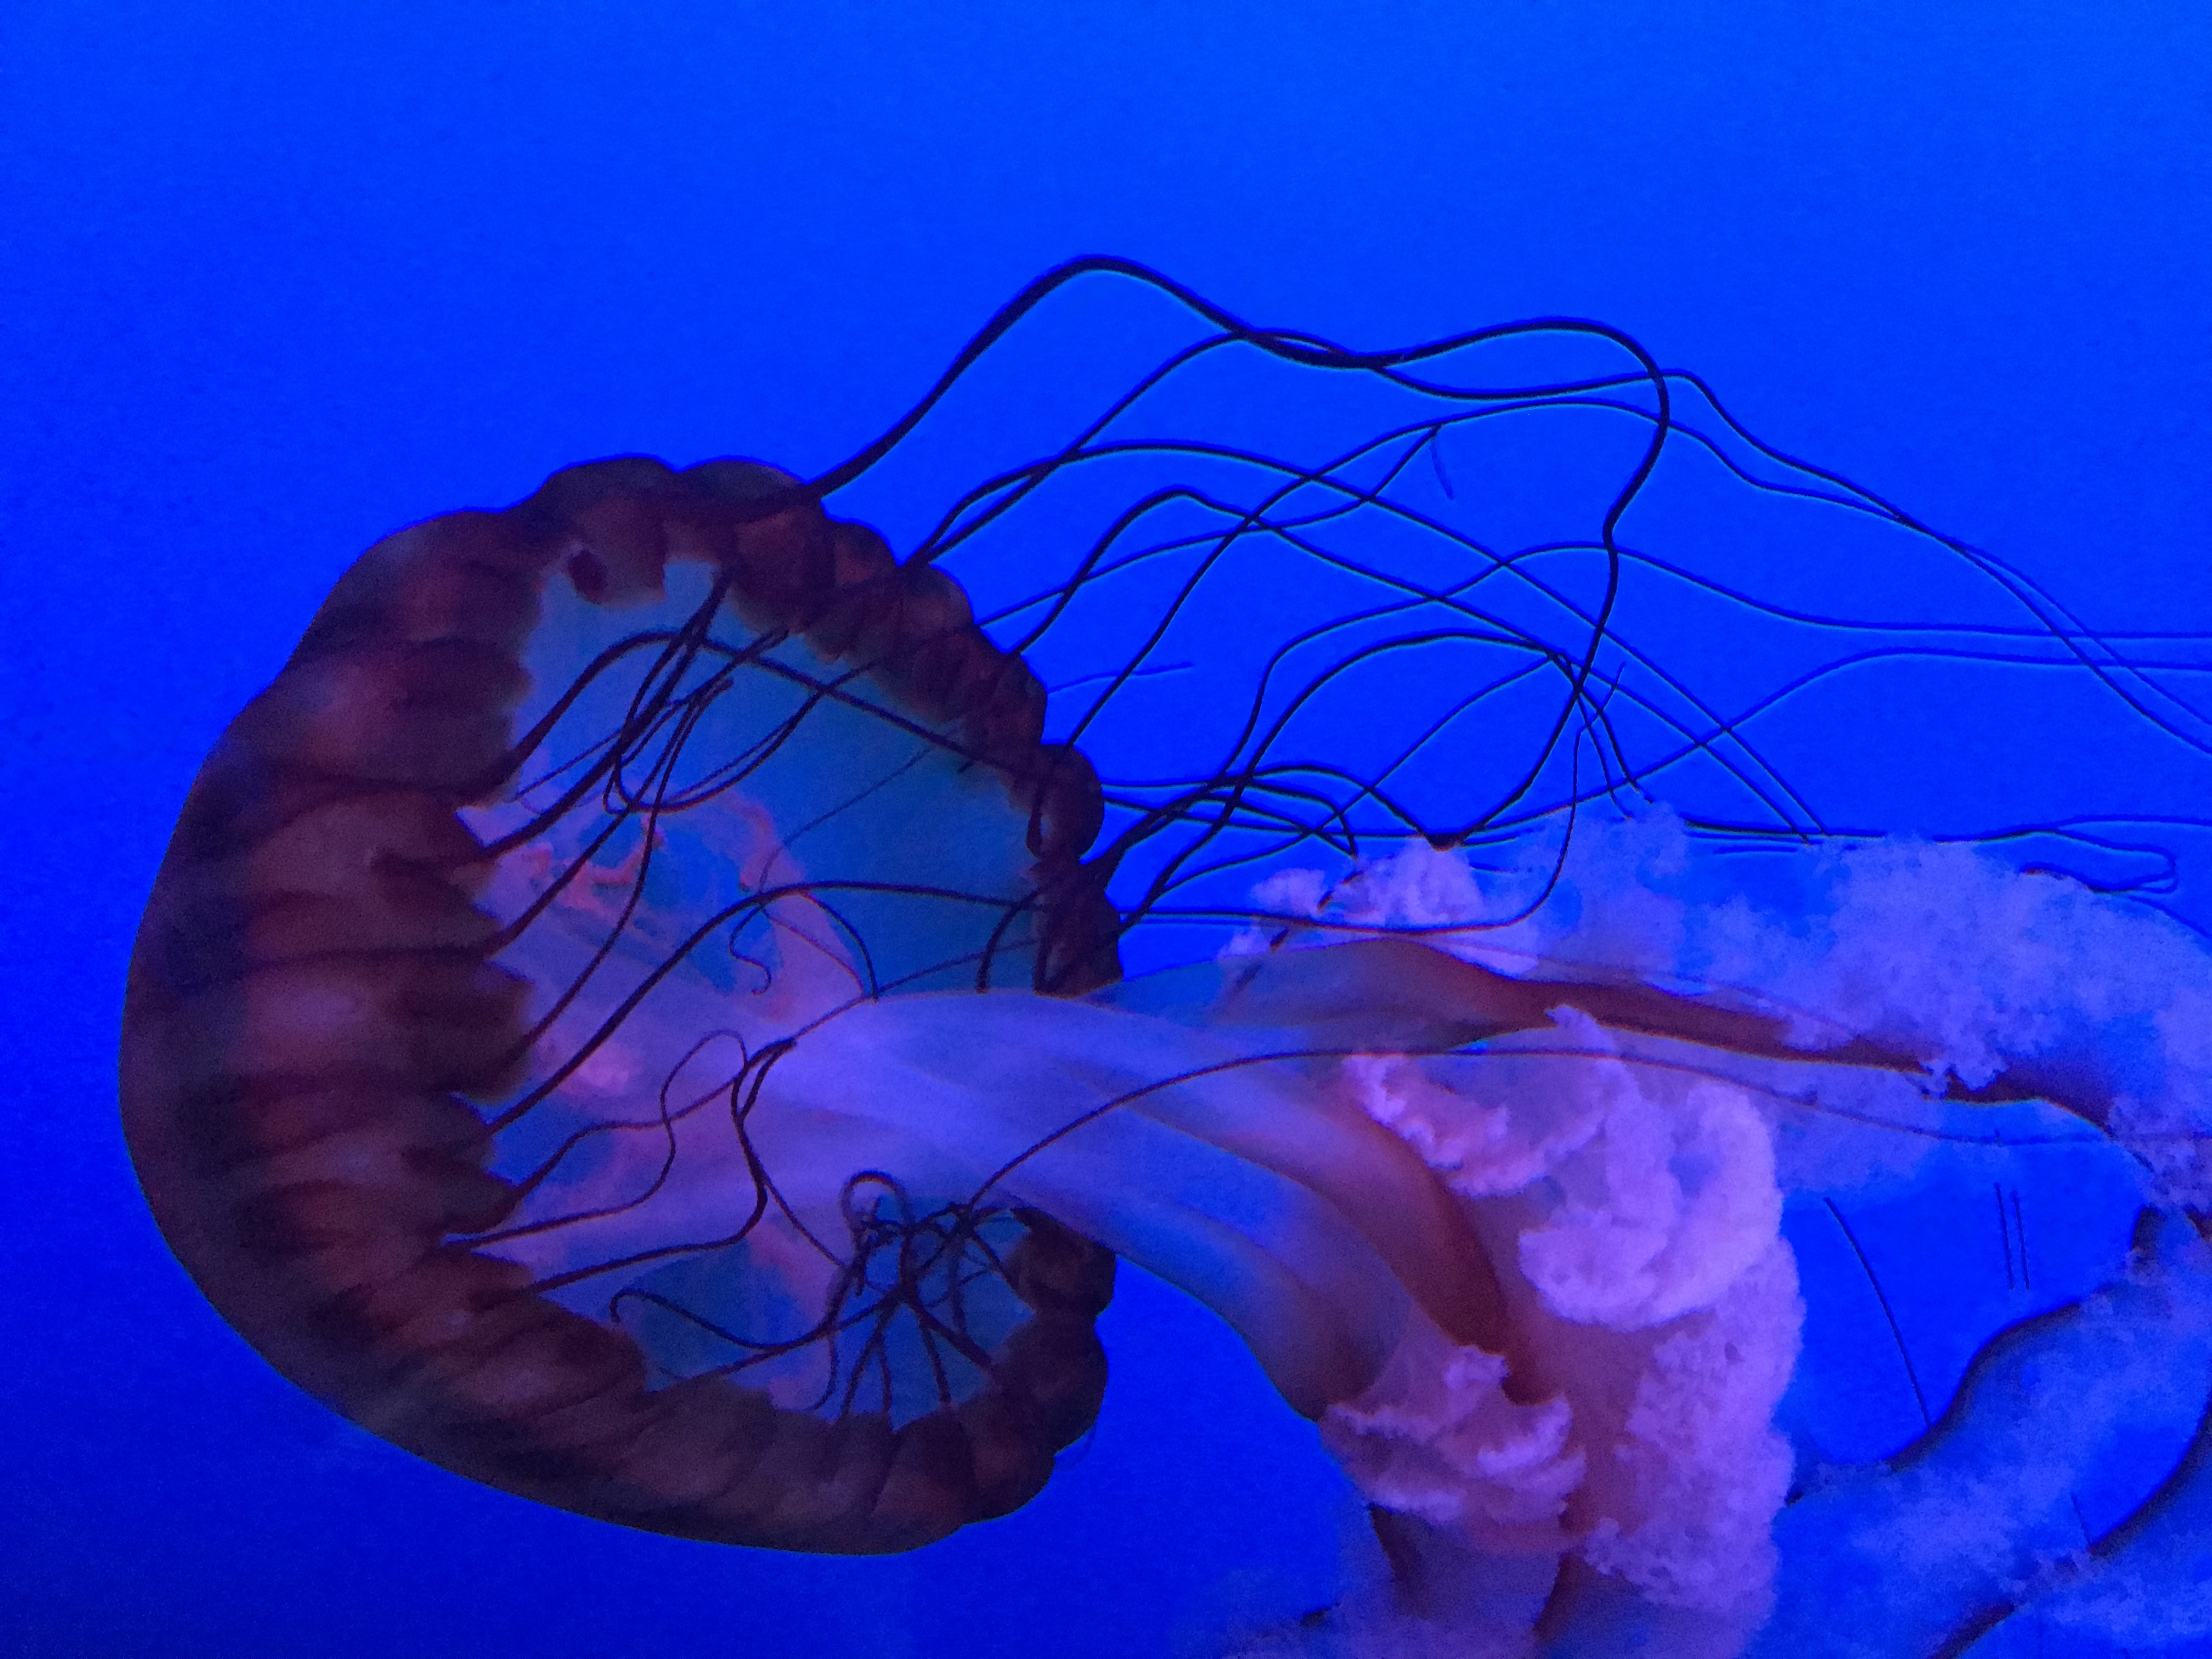
blue, jellyfish, cnidaria, marine invertebrates, invertebrate, marine biology, purple, organism